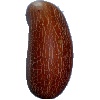
Label: Cucumber Ripe 1